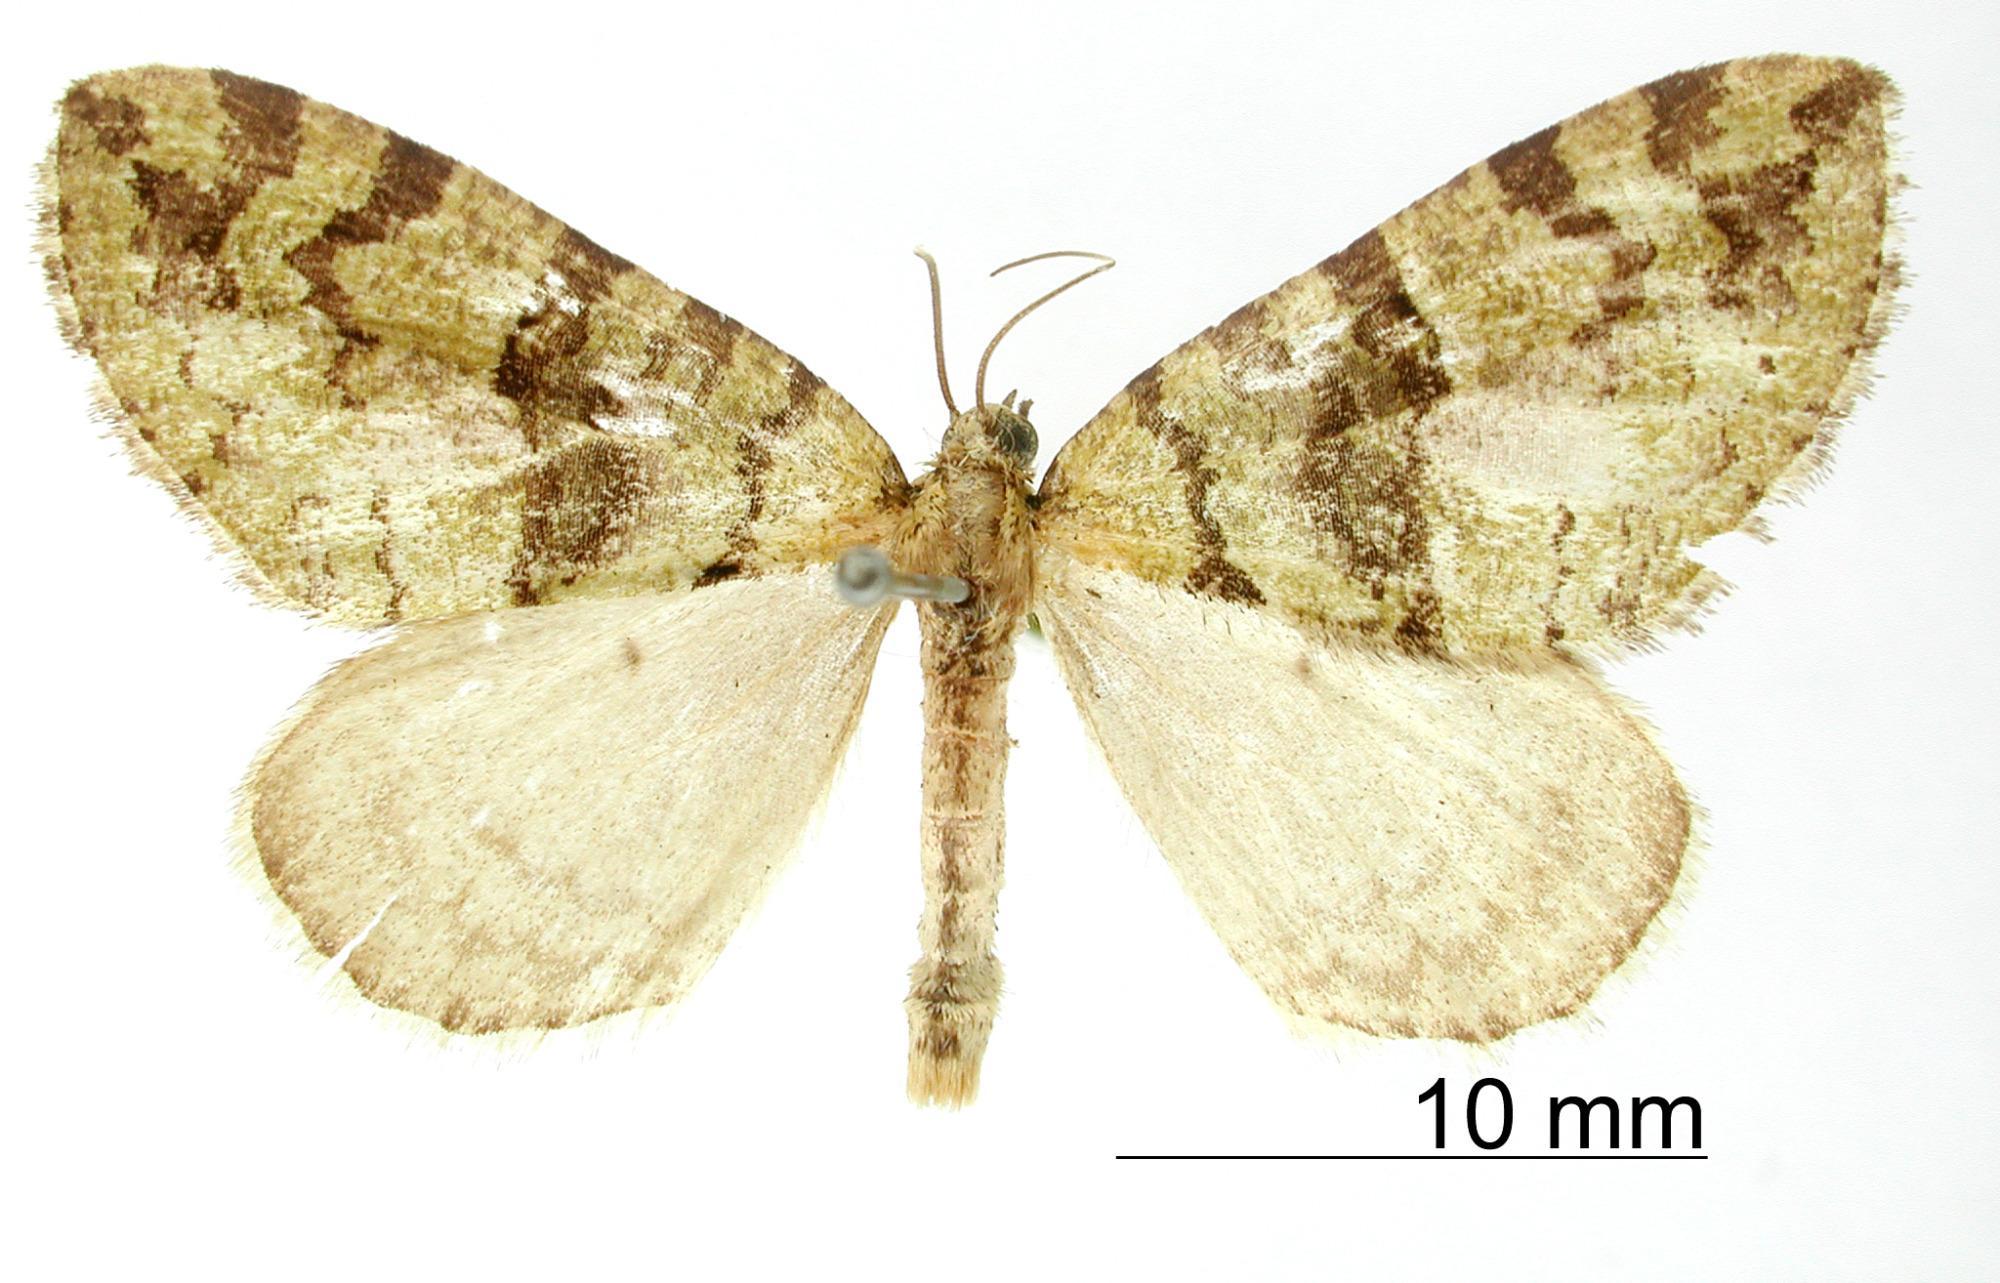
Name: Hydriomena cedda
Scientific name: Hydriomena cedda Schaus, 1922
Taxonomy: Animalia, Arthropoda, Insecta, Lepidoptera, Geometridae, Larentiinae
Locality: Las Vegas, Veracruz, Mexico